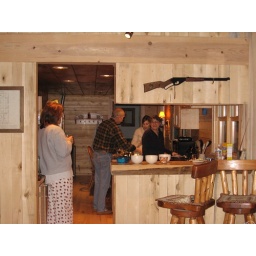
The best room in the house is always the kitchen